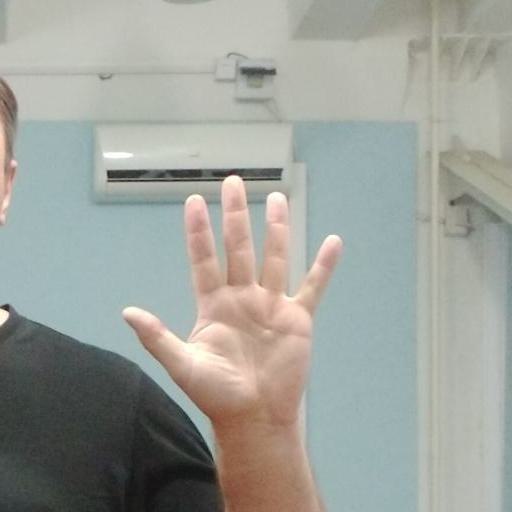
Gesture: palm